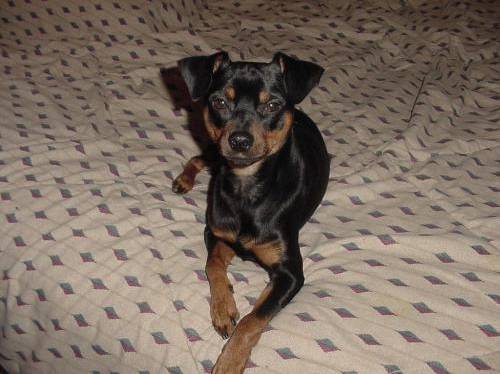
Label: dogs